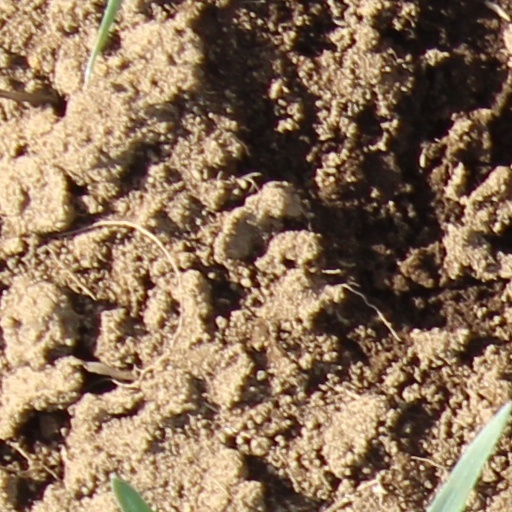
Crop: wheat